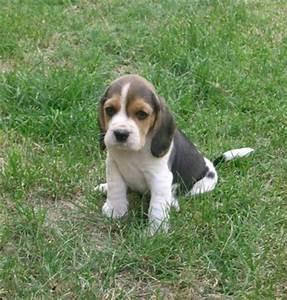
dog